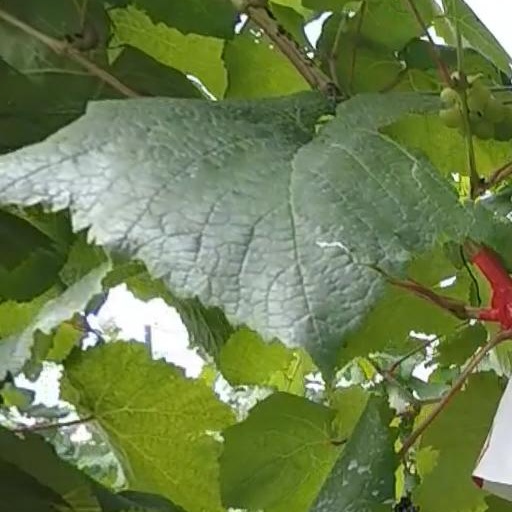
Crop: grape